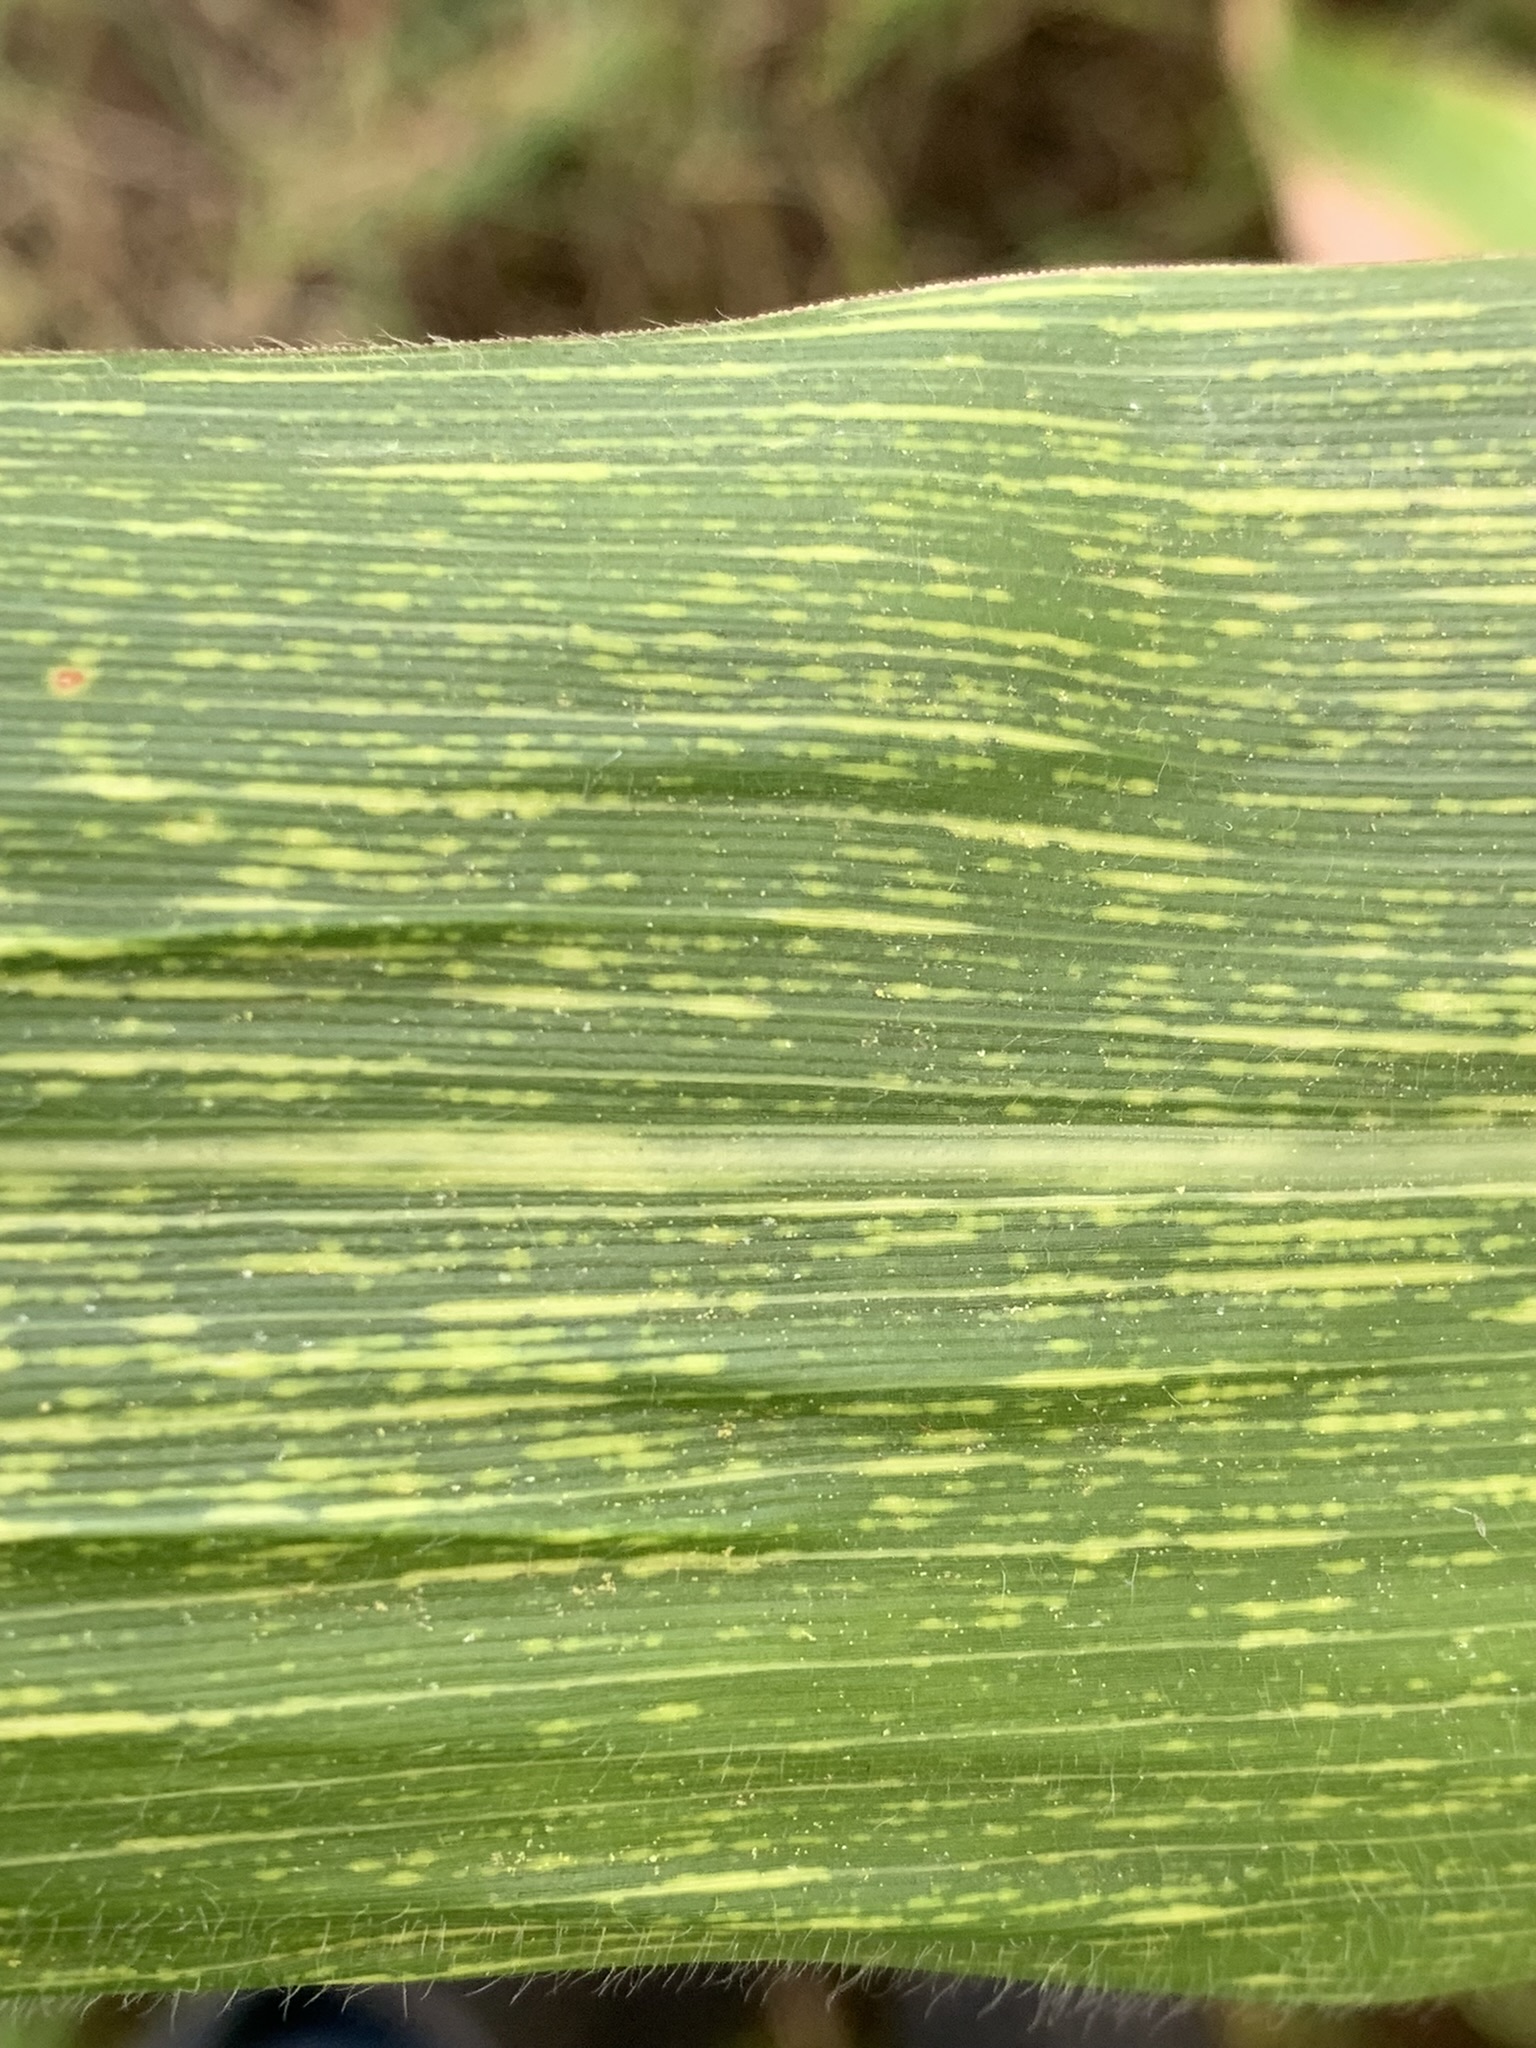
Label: MSV